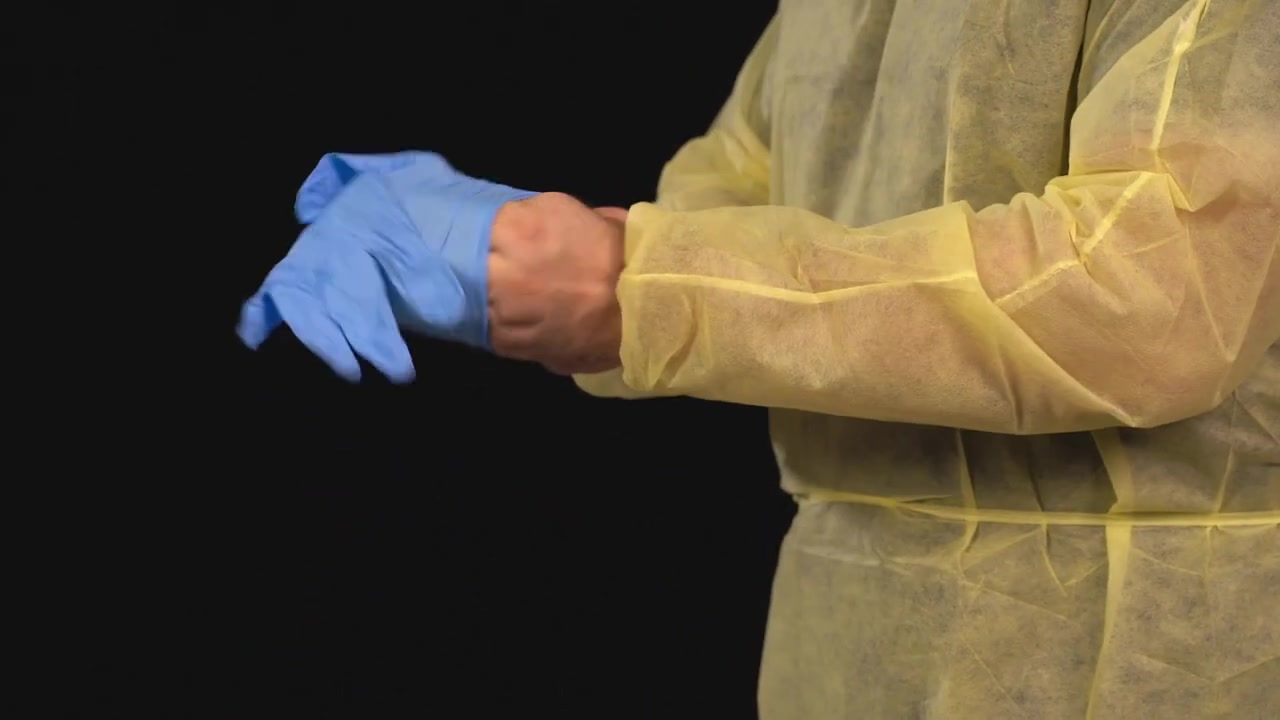
Objects detected:
Gloves
Coverall